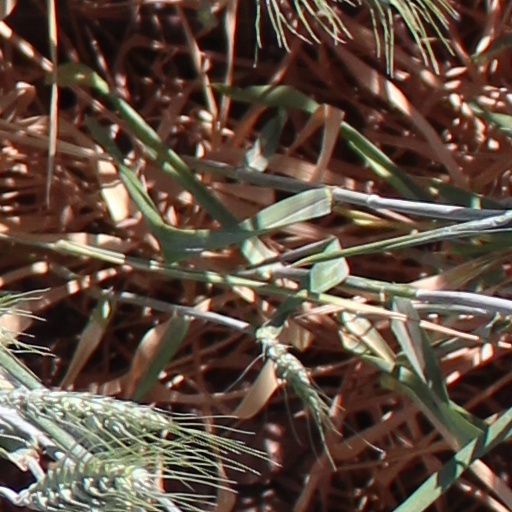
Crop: wheat